Attraction to transgender people

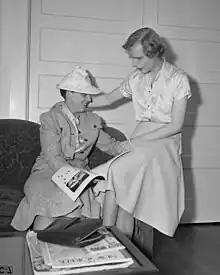
Richard Wilcox (left), a transgender man, and Barbara Ann Richards (right), a transgender woman; a trans for trans married couple, photographed in 1941

In 2015, "The Palgrave Handbook of the Psychology of Sexuality and Gender" described a lack of research exploring others' attraction to trans men or nonbinary FTM persons. This is because much of sexual research often centers the "experiences and perspectives of heterosexual males," who generally have sex with trans women rather than trans men.